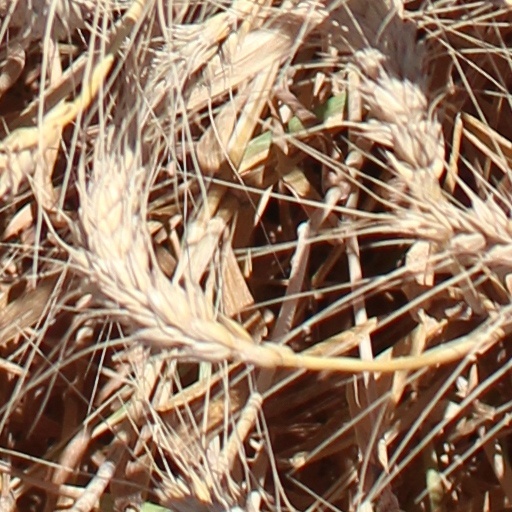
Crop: wheat